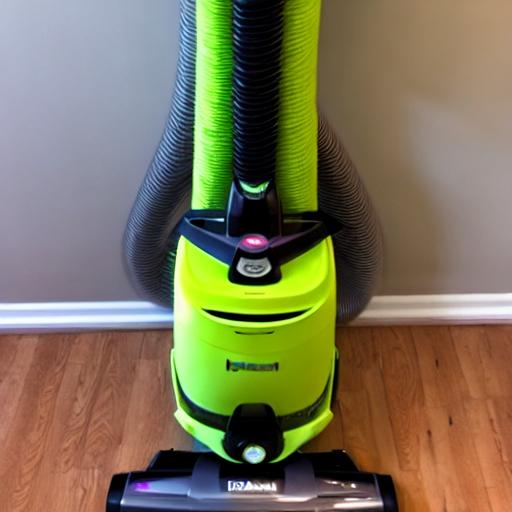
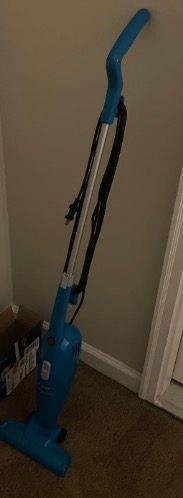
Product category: items_vacuum
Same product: no